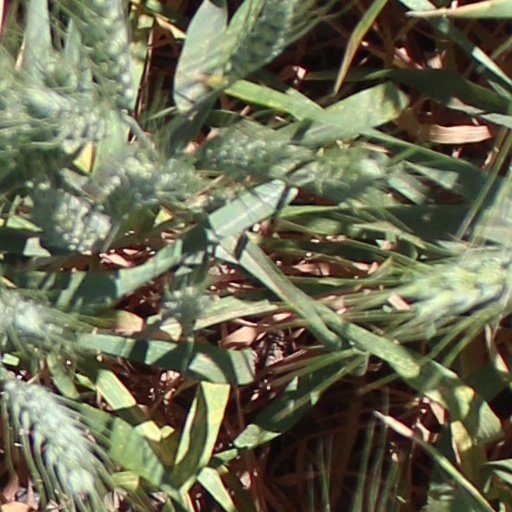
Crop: wheat